Criminal law in the Marshall Court

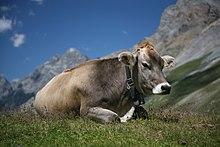
The Court held that cattle were a provision or munition of war.

In "United States v. Hudson" (1812), without oral argument from either the defendants or Attorney General William Pinkney, the Court held that an indictment for a common law crime must be dismissed because all federal crimes (with the exception of contempt of court) must be established by statute. Justice Johnson, for the Court, wrote: